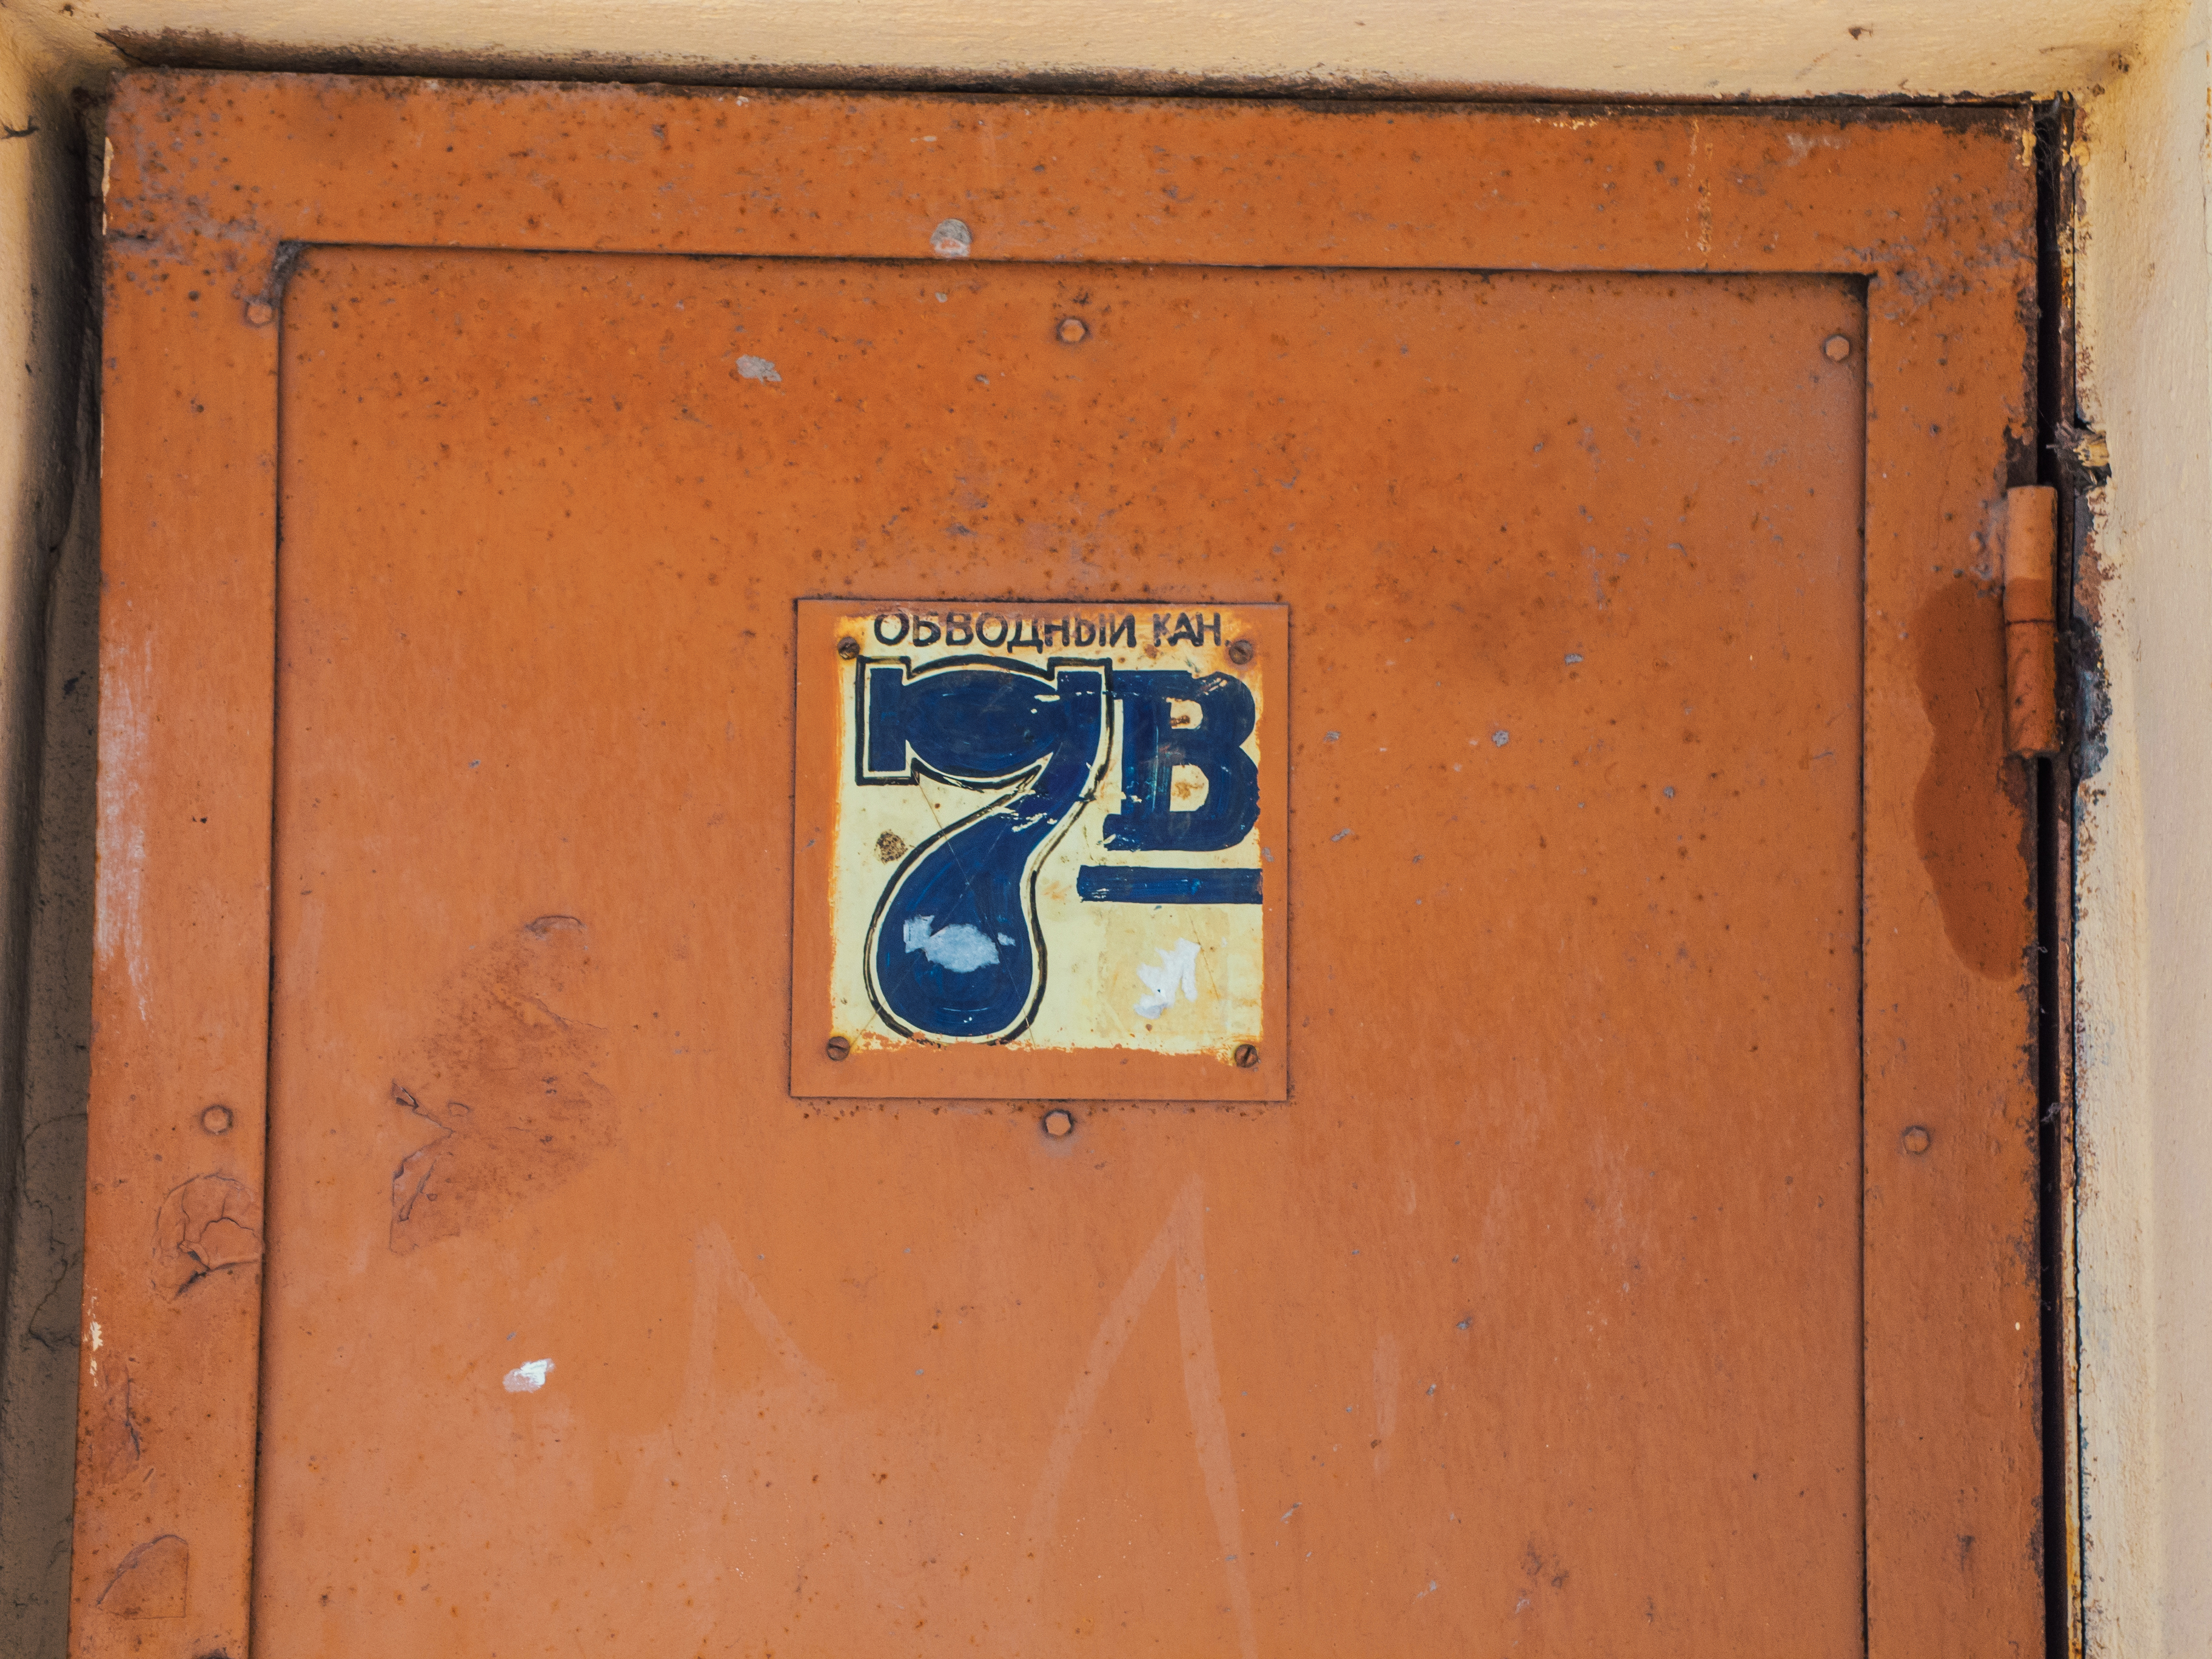
images, brown, rectangle, wood, font, paint, fixture, gas, motor vehicle, Tints and shades, art, number, electric blue, vehicle door, symbol, visual arts, symmetry, pattern, nameplate, emblem, metal, brick, signage, plywood, concrete, stain, handwriting, graphics